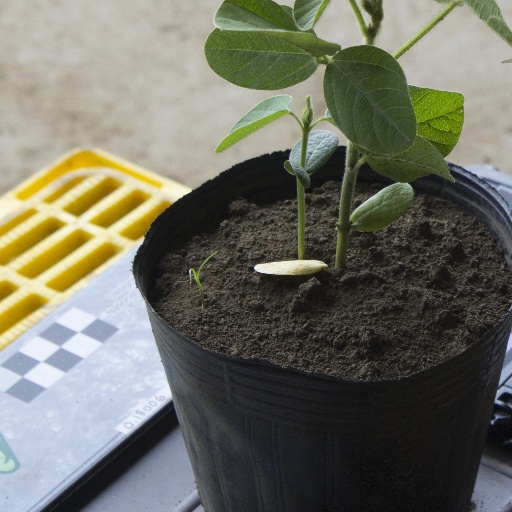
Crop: soybean